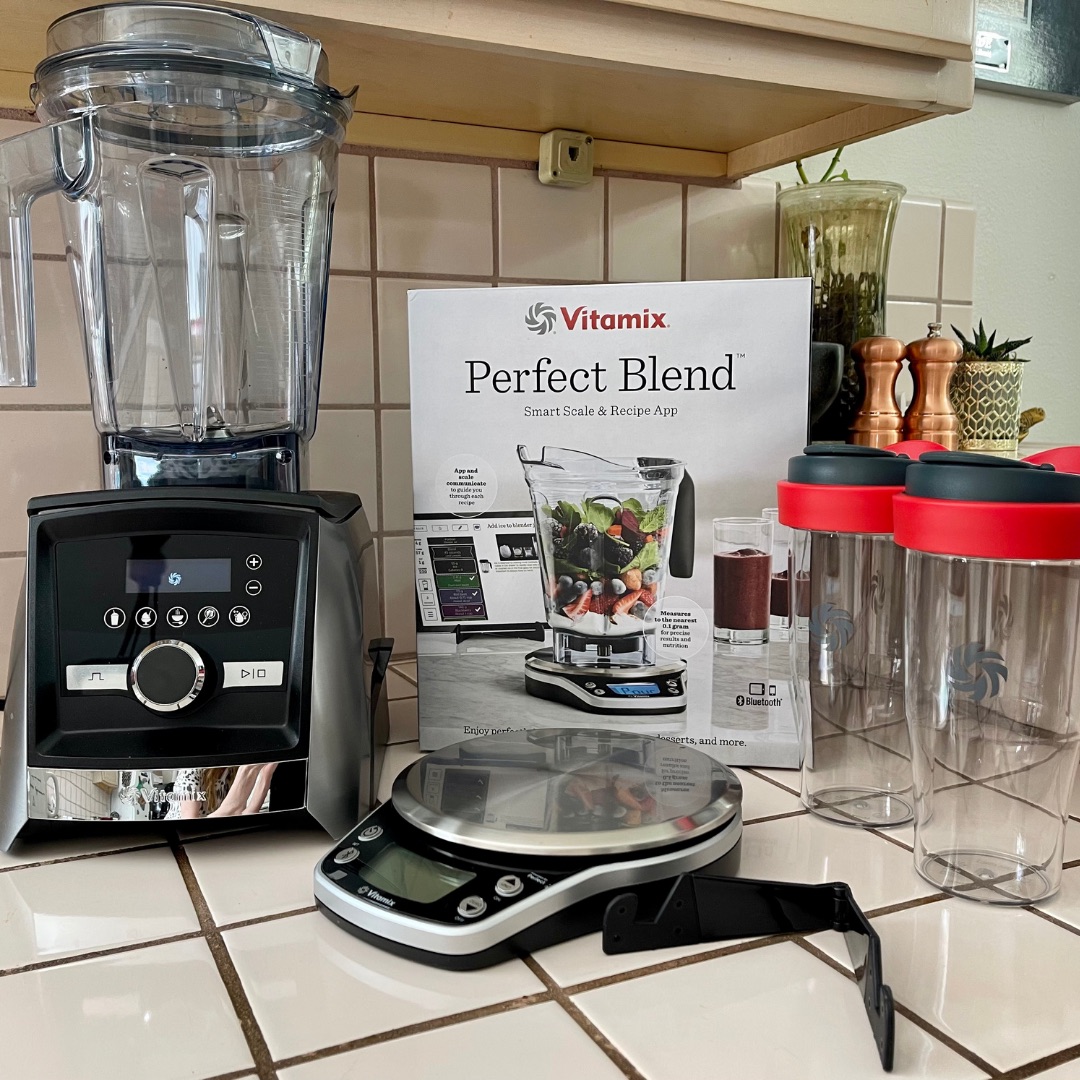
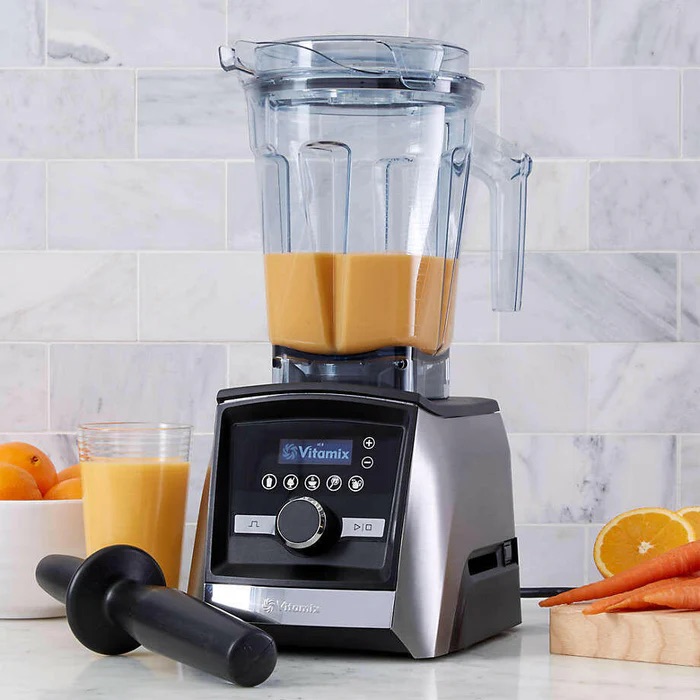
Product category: items_blender
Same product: yes